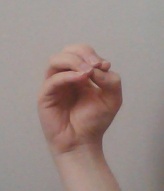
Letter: ha